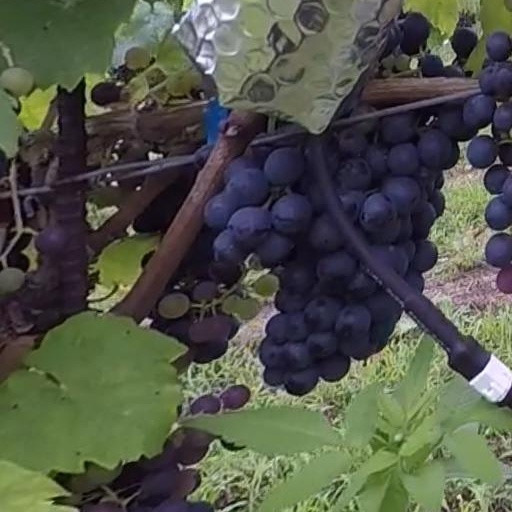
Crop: grape